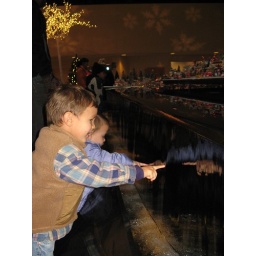
Liam and Sorcha mesmerised by the wall of water